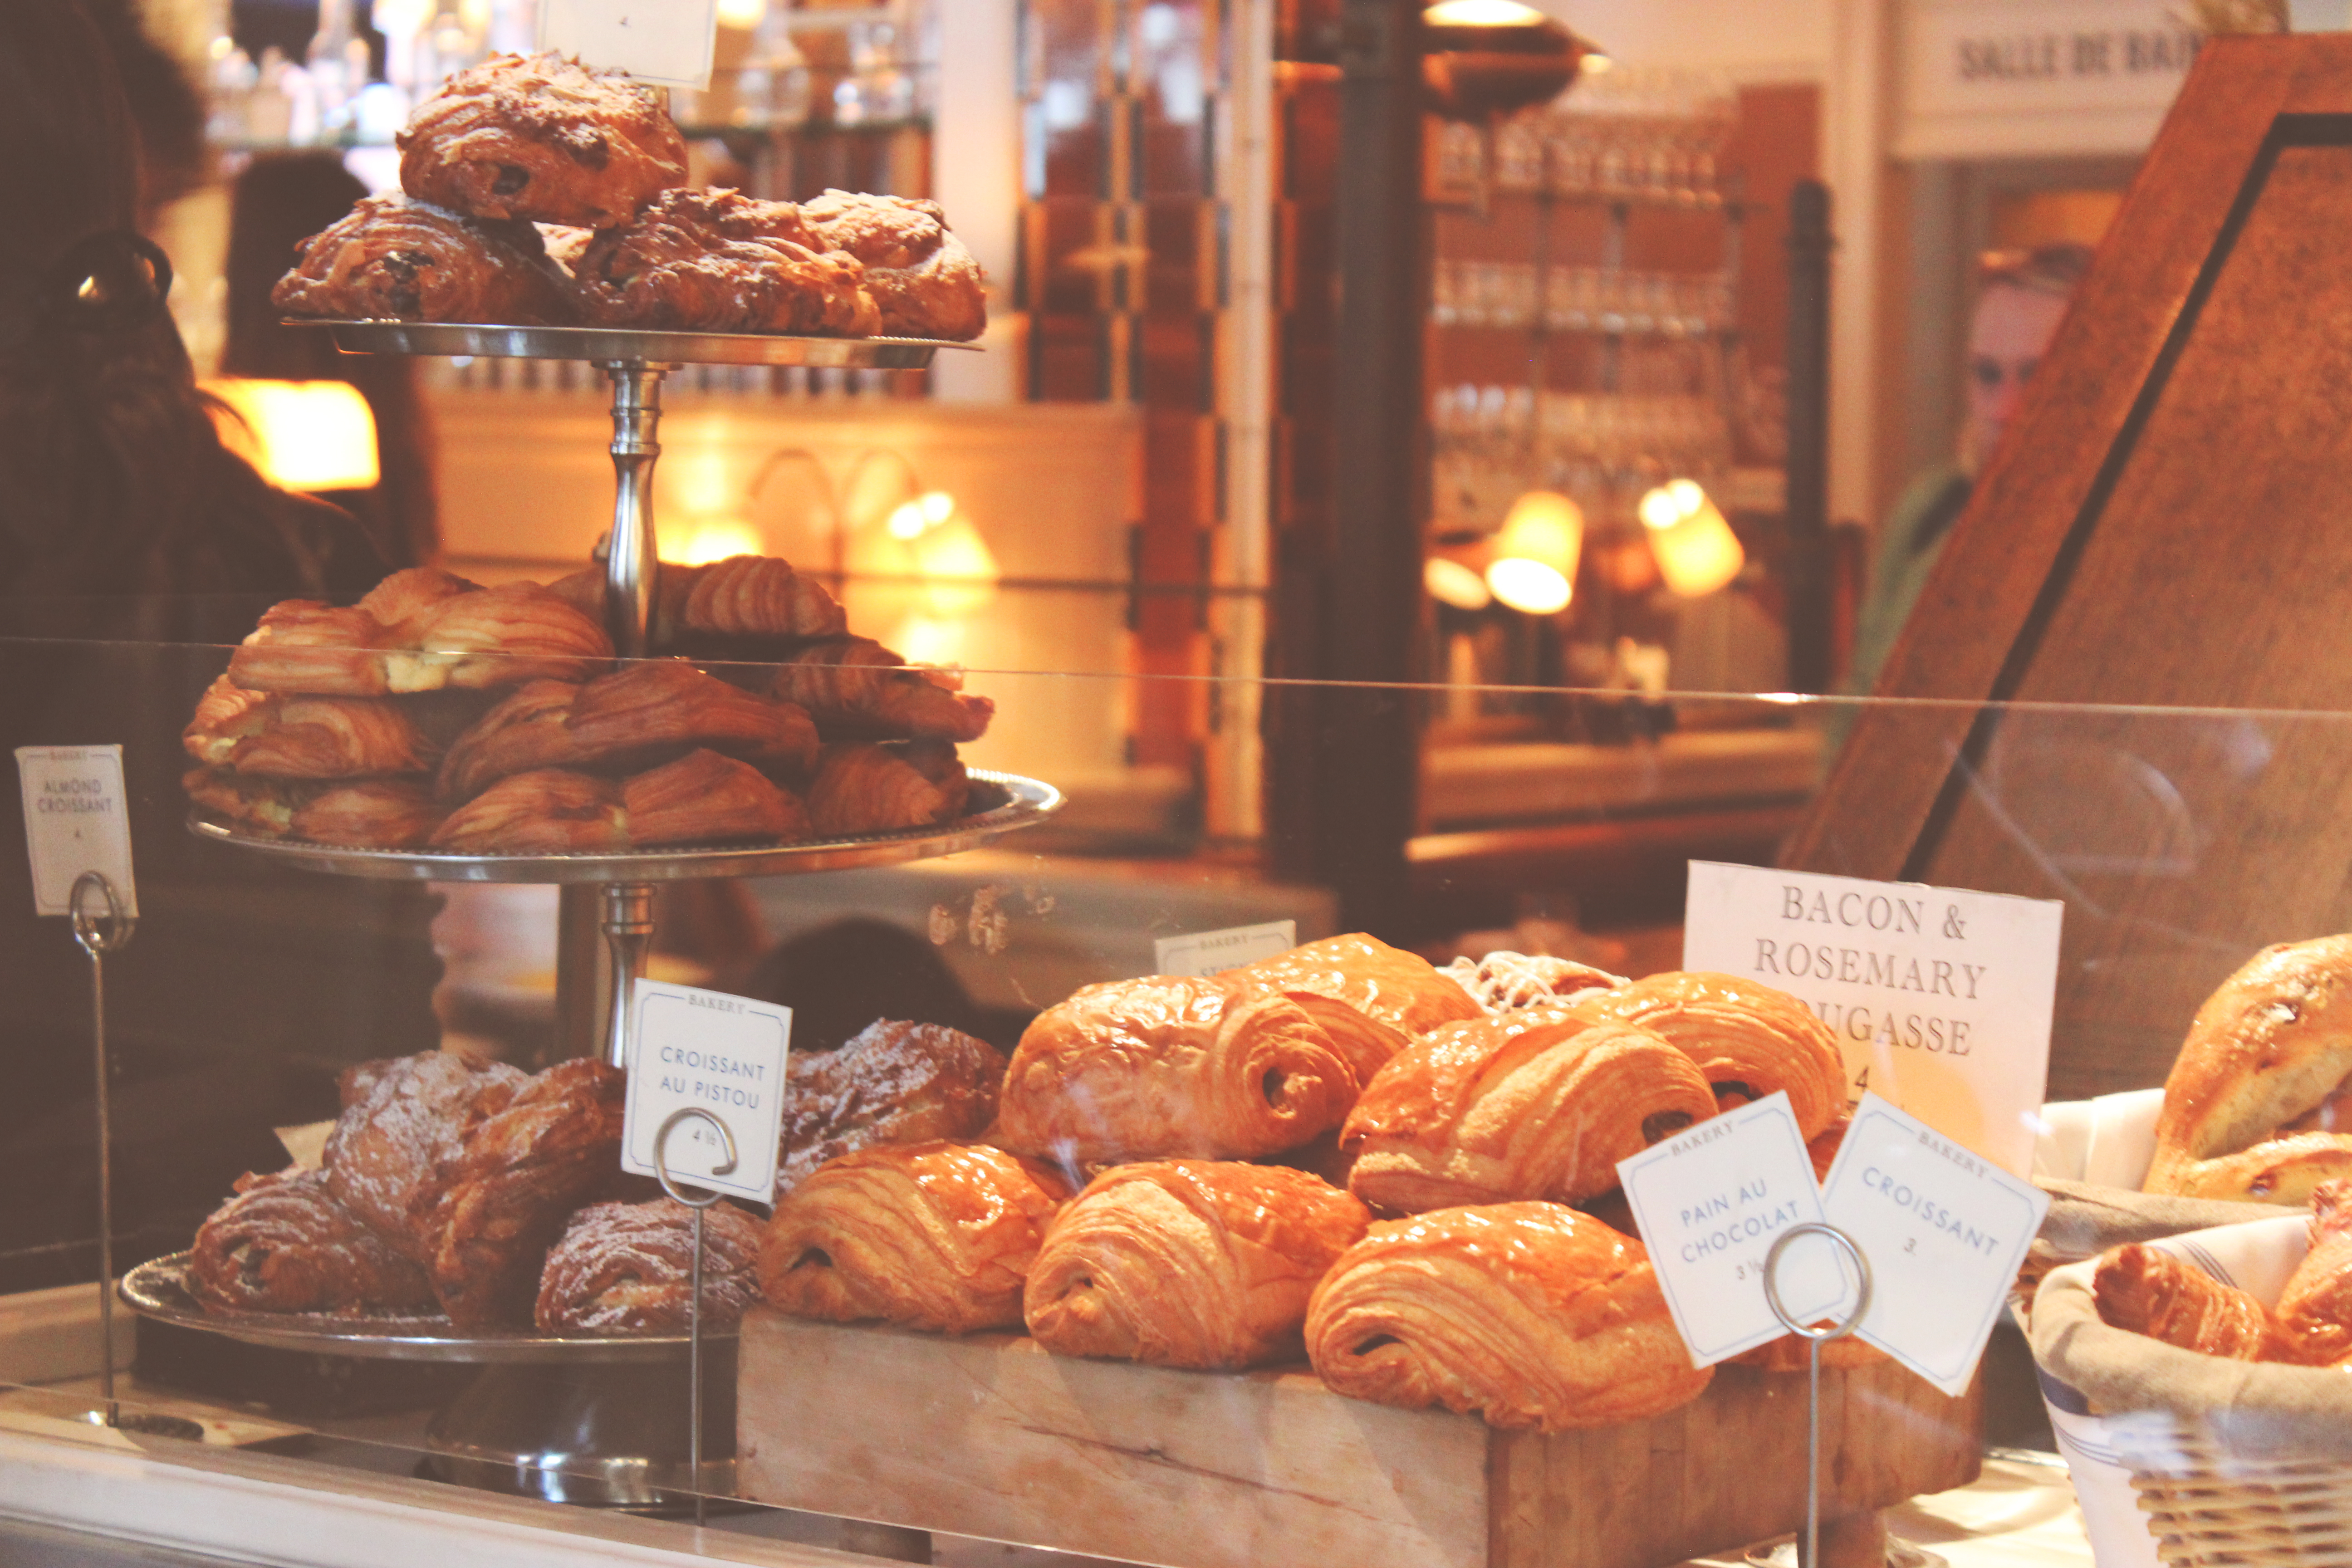
person, group, texture, restaurant, new york, orange, shop, meal, food, fresh, market, baking, delicious, bread, bakery, variety, jam, indoors, stock, tasty, baker, commerce, shapes, traditional, presentation, labels, charcuterie, brunch, patisserie, baked goods, danish pastry, croissants